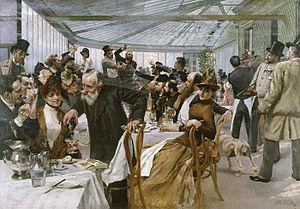
Le vernissage est l’inauguration privée d’une exposition artistique, la veille de son ouverture officielle.
Le Pavillon Ledoyen est un célèbre restaurant parisien situé dans le carré Ledoyen des jardins des Champs-Élysées, dans la partie orientale de l'avenue des Champs-Élysées, avenue Dutuit. C'est l'un des plus anciens du quartier.